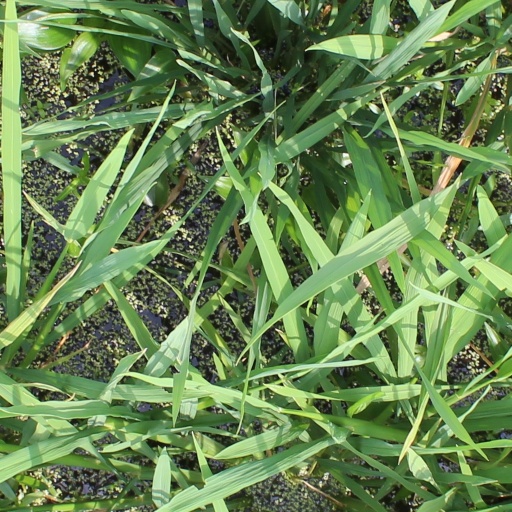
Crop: rice